Le Havre (film)

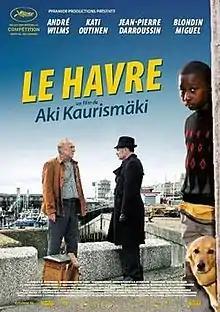
Festival poster

Le Havre is a 2011 comedy-drama film produced, written, and directed by Aki Kaurismäki and starring André Wilms, Kati Outinen, Jean-Pierre Darroussin and Blondin Miguel. It tells the story of a shoeshiner who tries to save an immigrant child in the French port city Le Havre. The film was produced by Kaurismäki's Finnish company Sputnik with international co-producers in France and Germany. It is Kaurismäki's second French-language film, after "La Vie de Bohème" from 1992.